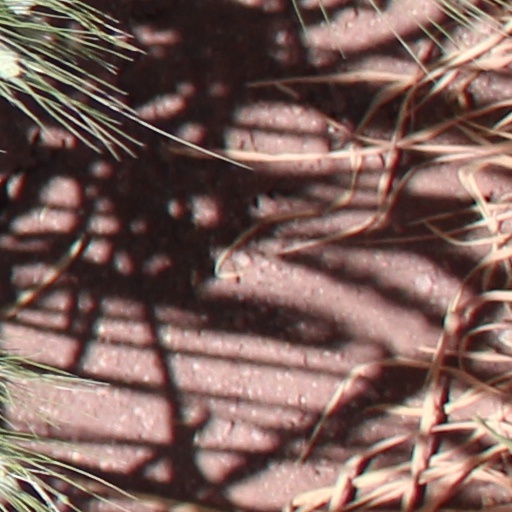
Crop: wheat